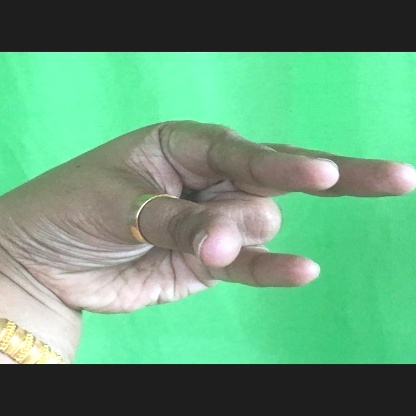
Mudra: Kangulam